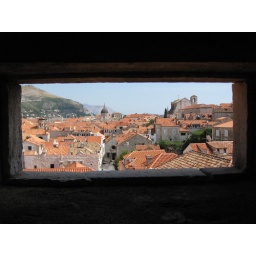
Rooftops in Dubrovnik's Old City viewed through a window in the wall fortifications